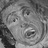
Emotion: sad